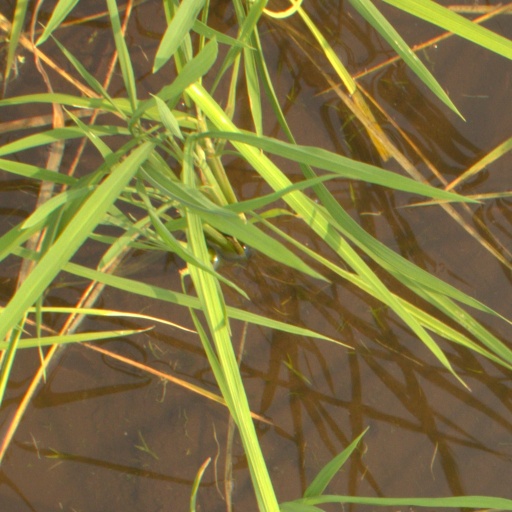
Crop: rice